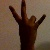
The image shows a hand gesture representing the number 7 in Indian Sign Language.